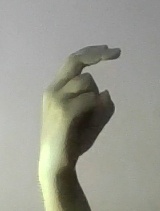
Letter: zay